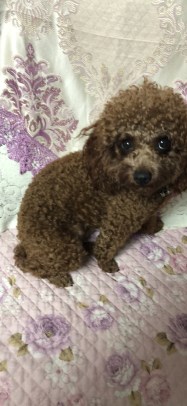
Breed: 7449-n000128-teddy